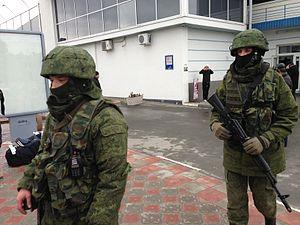
La crise de Crimée est une crise diplomatique internationale consécutive à l'occupation de la péninsule de Crimée par des troupes « pro-russes » non identifiées, puis à des mouvements des troupes de l'armée fédérale russe près de la frontière ukrainienne, à partir du 28 février 2014.